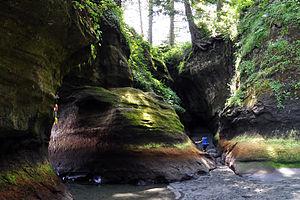
Le Sentier de la Côte-Ouest ou SCO est un sentier de randonnée parcourant 75 km de la côte sud ouest de l'île de Vancouver en Colombie-Britannique. Il fut construit en 1907 pour faciliter le sauvetage et l'évacuation des naufragés le long de cette côte faisant partie du cimetière du Pacifique. Il fait désormais partie de la réserve de parc national Pacific Rim et est souvent considéré comme l'un des meilleurs sentiers de randonnée du monde.